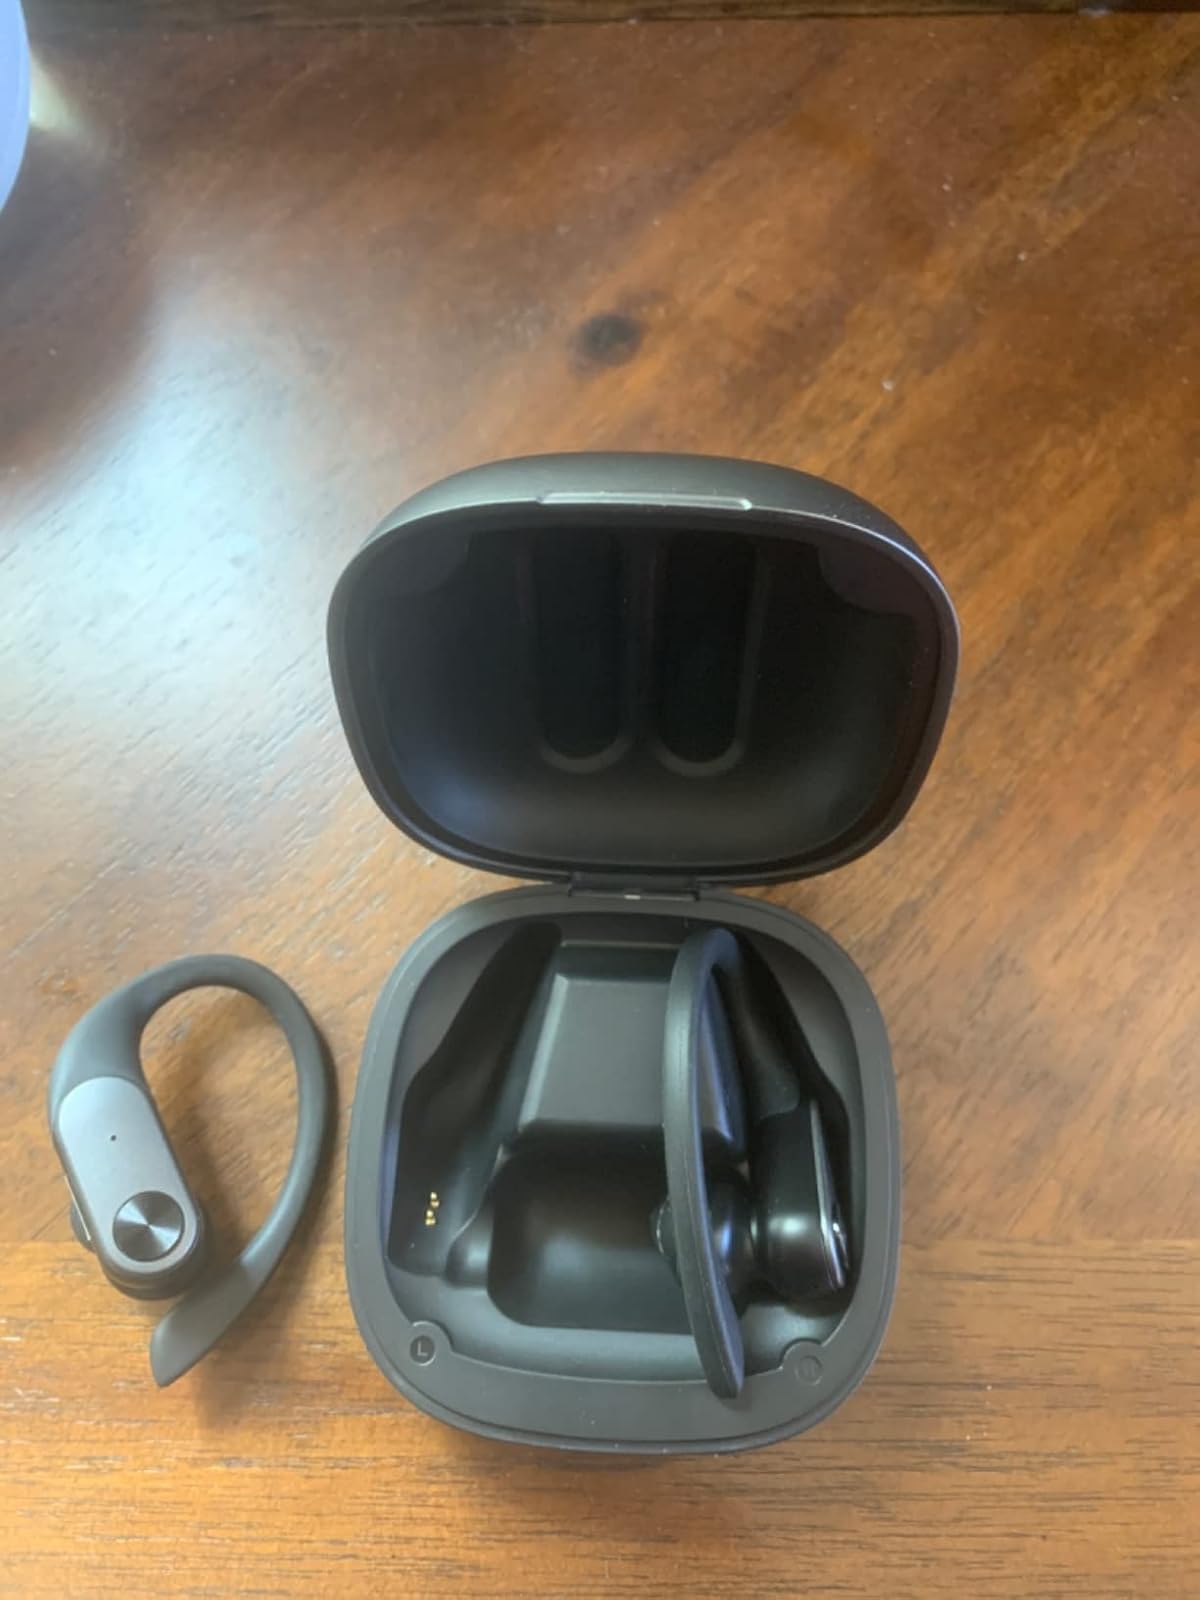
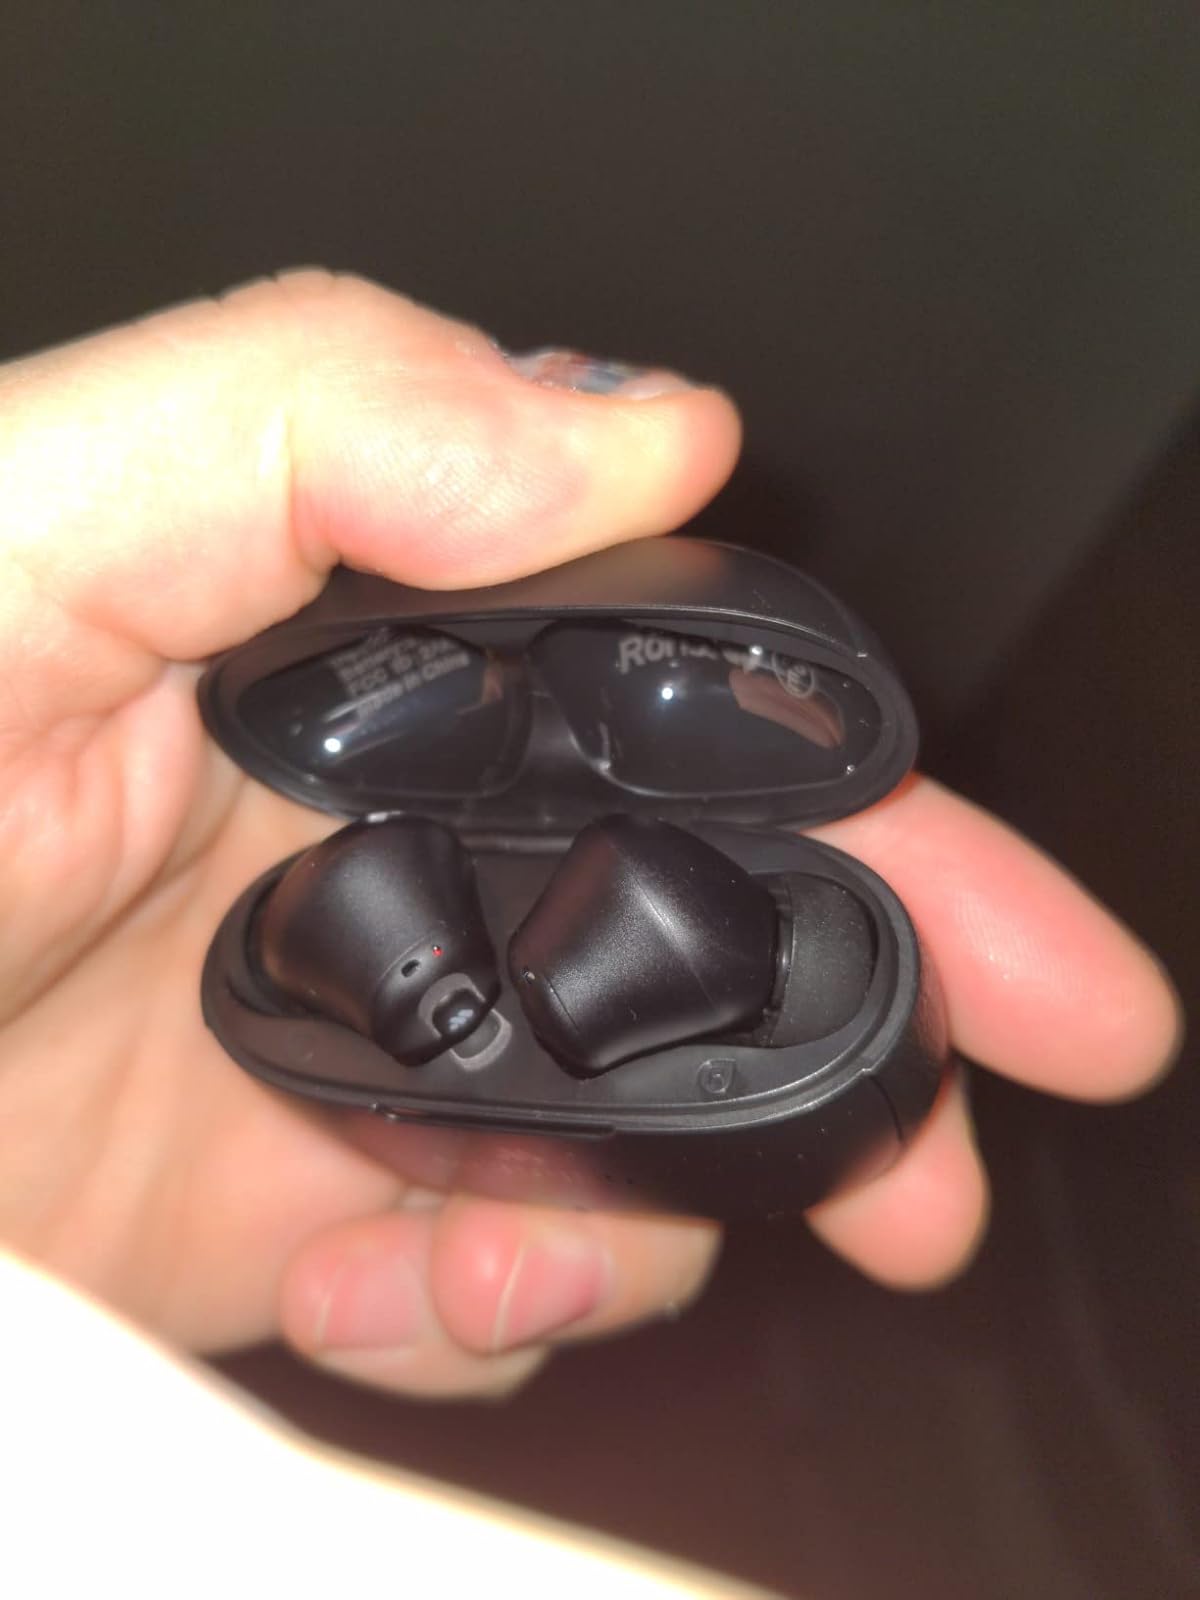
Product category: earbuds
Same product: no